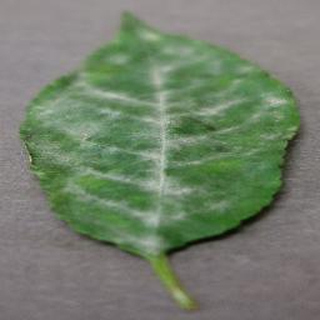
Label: cherry_powdery_mildew